Vegeta

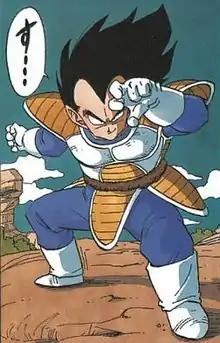
Vegeta, as drawn by Akira Toriyama

, fully referred to as , is a fictional character in the Japanese franchise "Dragon Ball" created by Akira Toriyama. Vegeta made his appearance in chapter #204 "Sayonara, Son Goku", published in "Weekly Shōnen Jump" magazine on January 7, 1989, seeking the wish-granting Dragon Balls to achieve immortality.